Buron Fitts

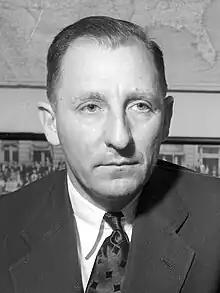
Fitts 1935

Buron Rogers Fitts (March 22, 1895 – March 29, 1973) was an American lawyer and politician from Los Angeles who served as the 29th lieutenant governor of California, from 1927 to 1928, and as Los Angeles County District Attorney thereafter until 1940.